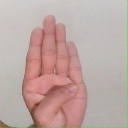
अक्षर: ब